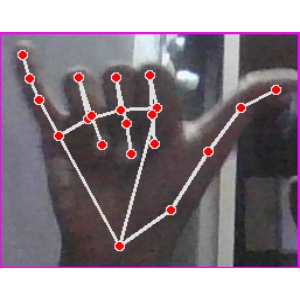
अक्षर: य